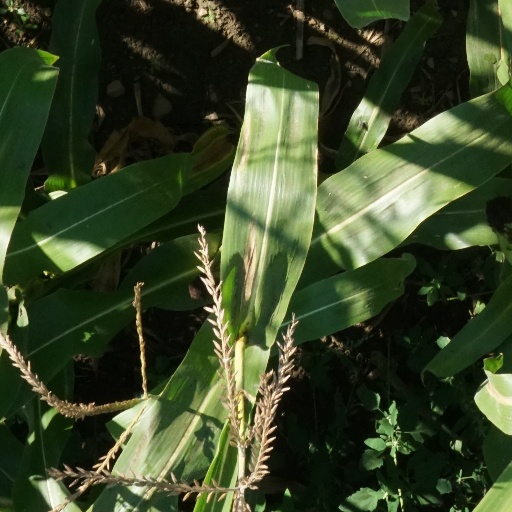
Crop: maize; corn